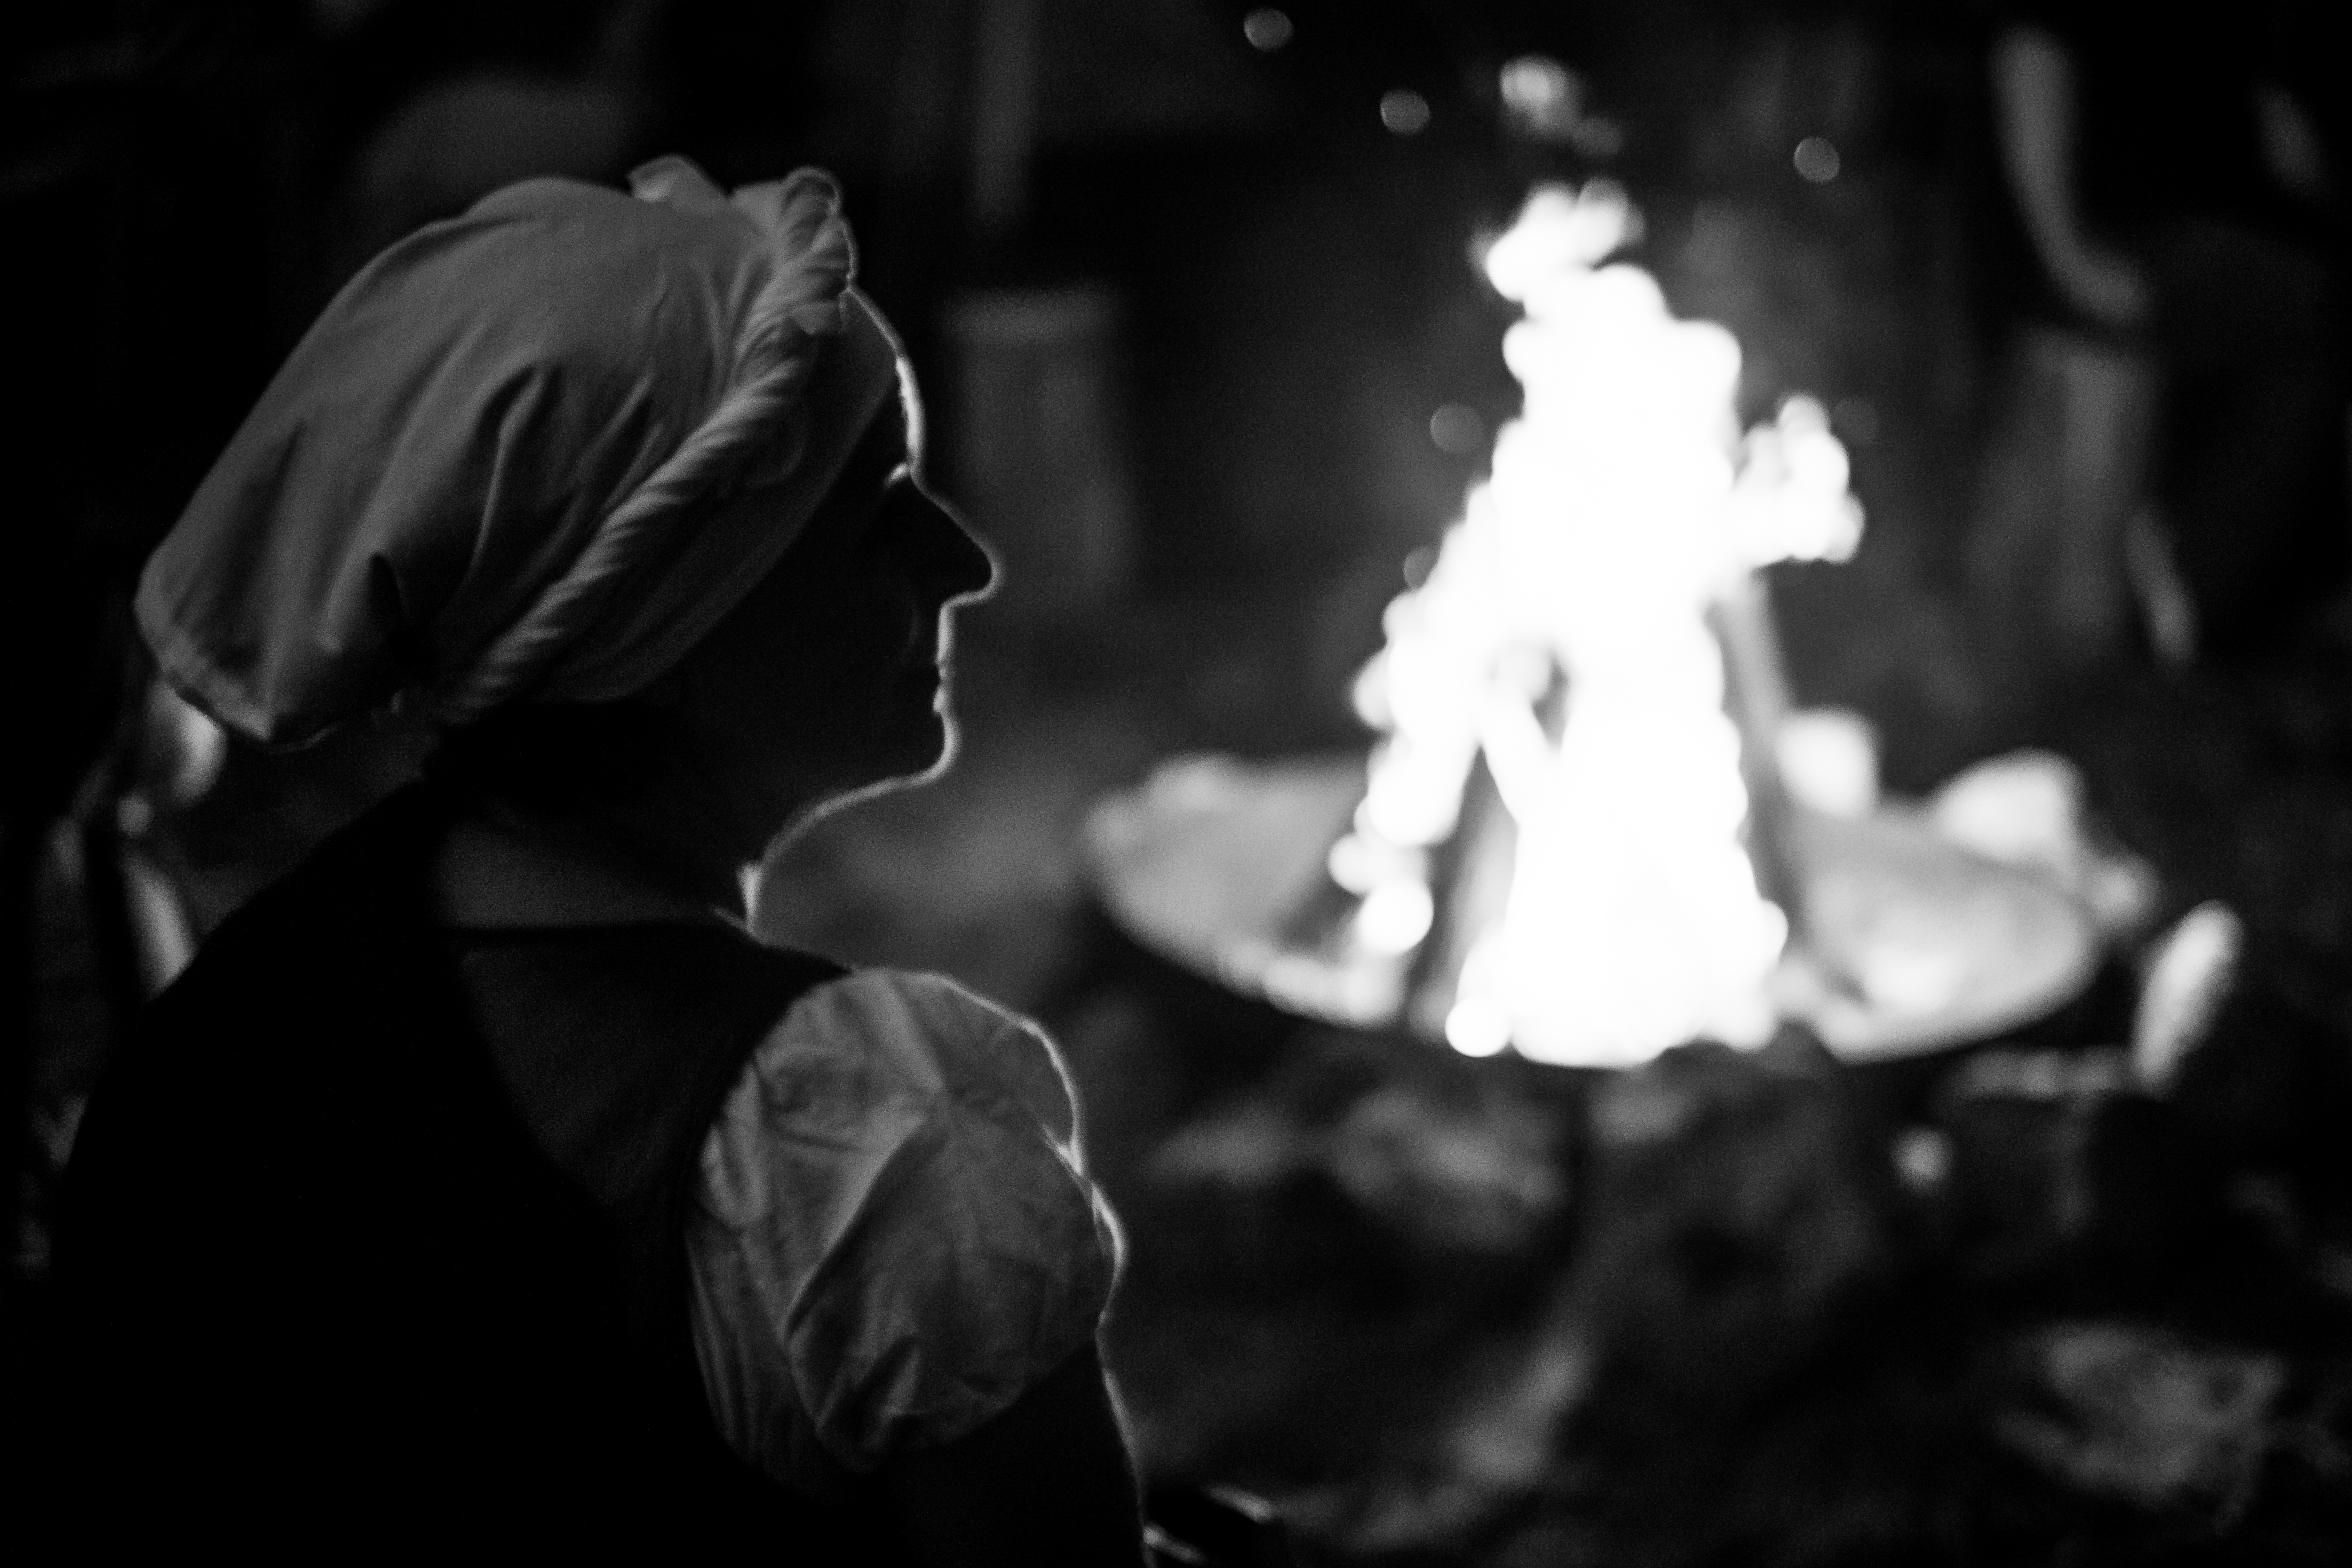
black and white, photography, flower, darkness, black, monochrome, monochrome photography, film noir